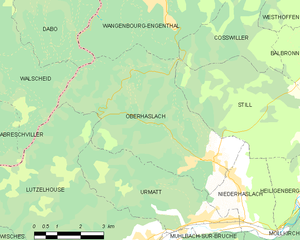
Carte des communes françaises